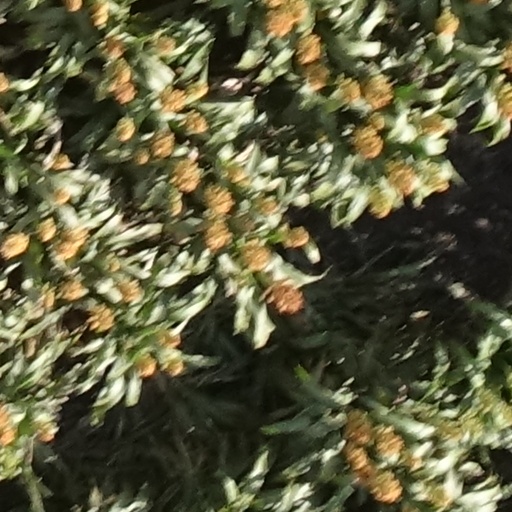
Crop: sorghum